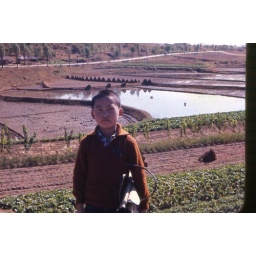
Boy, walking home from school, poses for photo in front of newly harvested farm fields.